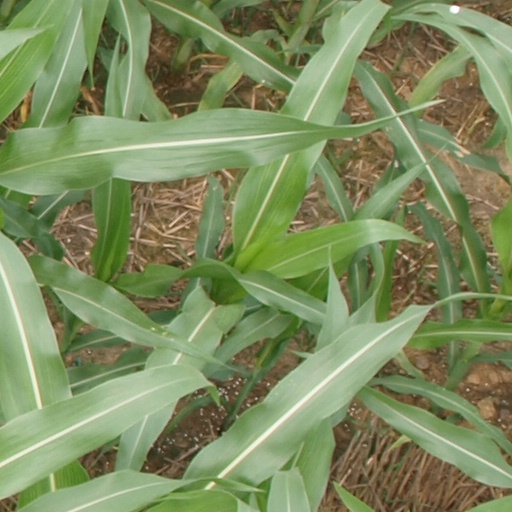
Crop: maize; corn